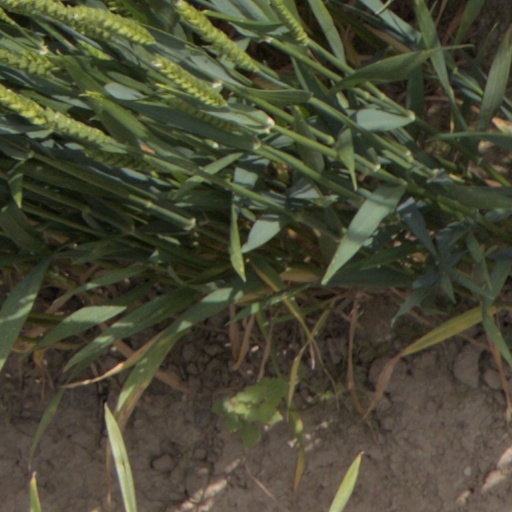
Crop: wheat